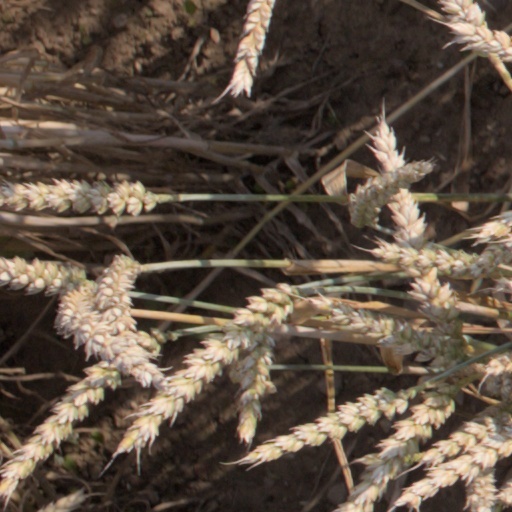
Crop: wheat